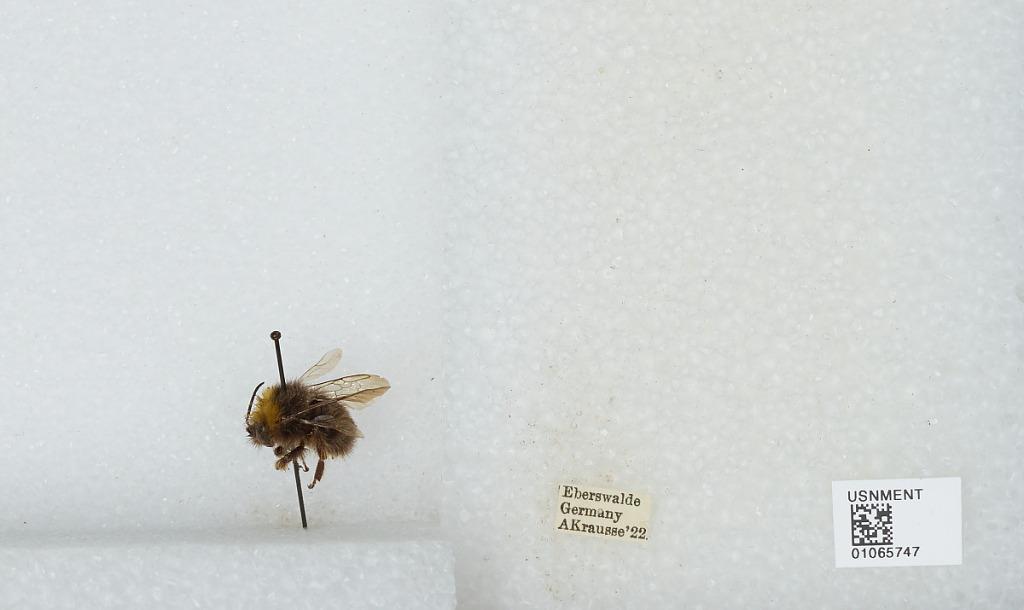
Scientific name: Bombus sp.
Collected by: A. Krausse
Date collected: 1922--
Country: Germany
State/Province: Brandenburg
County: Barnim
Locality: Eberswalde
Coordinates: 52.8356, 13.8182